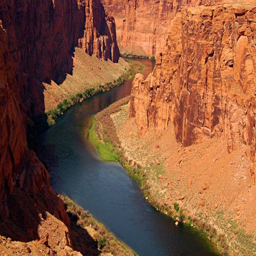
view in the western part